German–Polish customs war

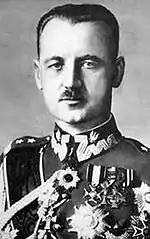
Polish Prime Minister Władysław Sikorski

In the early interwar period, in Germany, the Second Polish Republic was regarded a "temporary state" ("Saisonstaat") and tensions between the two nations were high. The German-Polish border was never officially accepted by Germany and from the start of 1919 German foreign policy aimed at revising the Versailles Treaty and acquiring once more Polish territories. To pursue its goals of territorial revisionism, Germany emphasized the presence of a German minority in Poland. In 1924, the situation in Germany improved, both internally and internationally. On 30 August 1924 in Vienna Convention, both governments agreed on the eviction of at least 28,000 Germans living in Poland who had chosen German citizenship ("Optanten" in German) and of 5,000 Poles living in Germany who had chosen Polish citizenship ("Optanci" in Polish). The Weimar Republic, which in 1926 became a member of the League of Nations, enjoyed a period of relative prosperity, which had a positive effect on Poland.